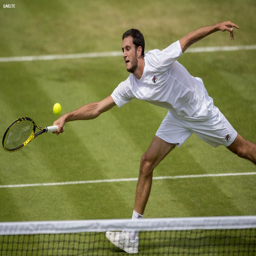
tennis player lunges to return a volley against tennis player during tourist attraction .